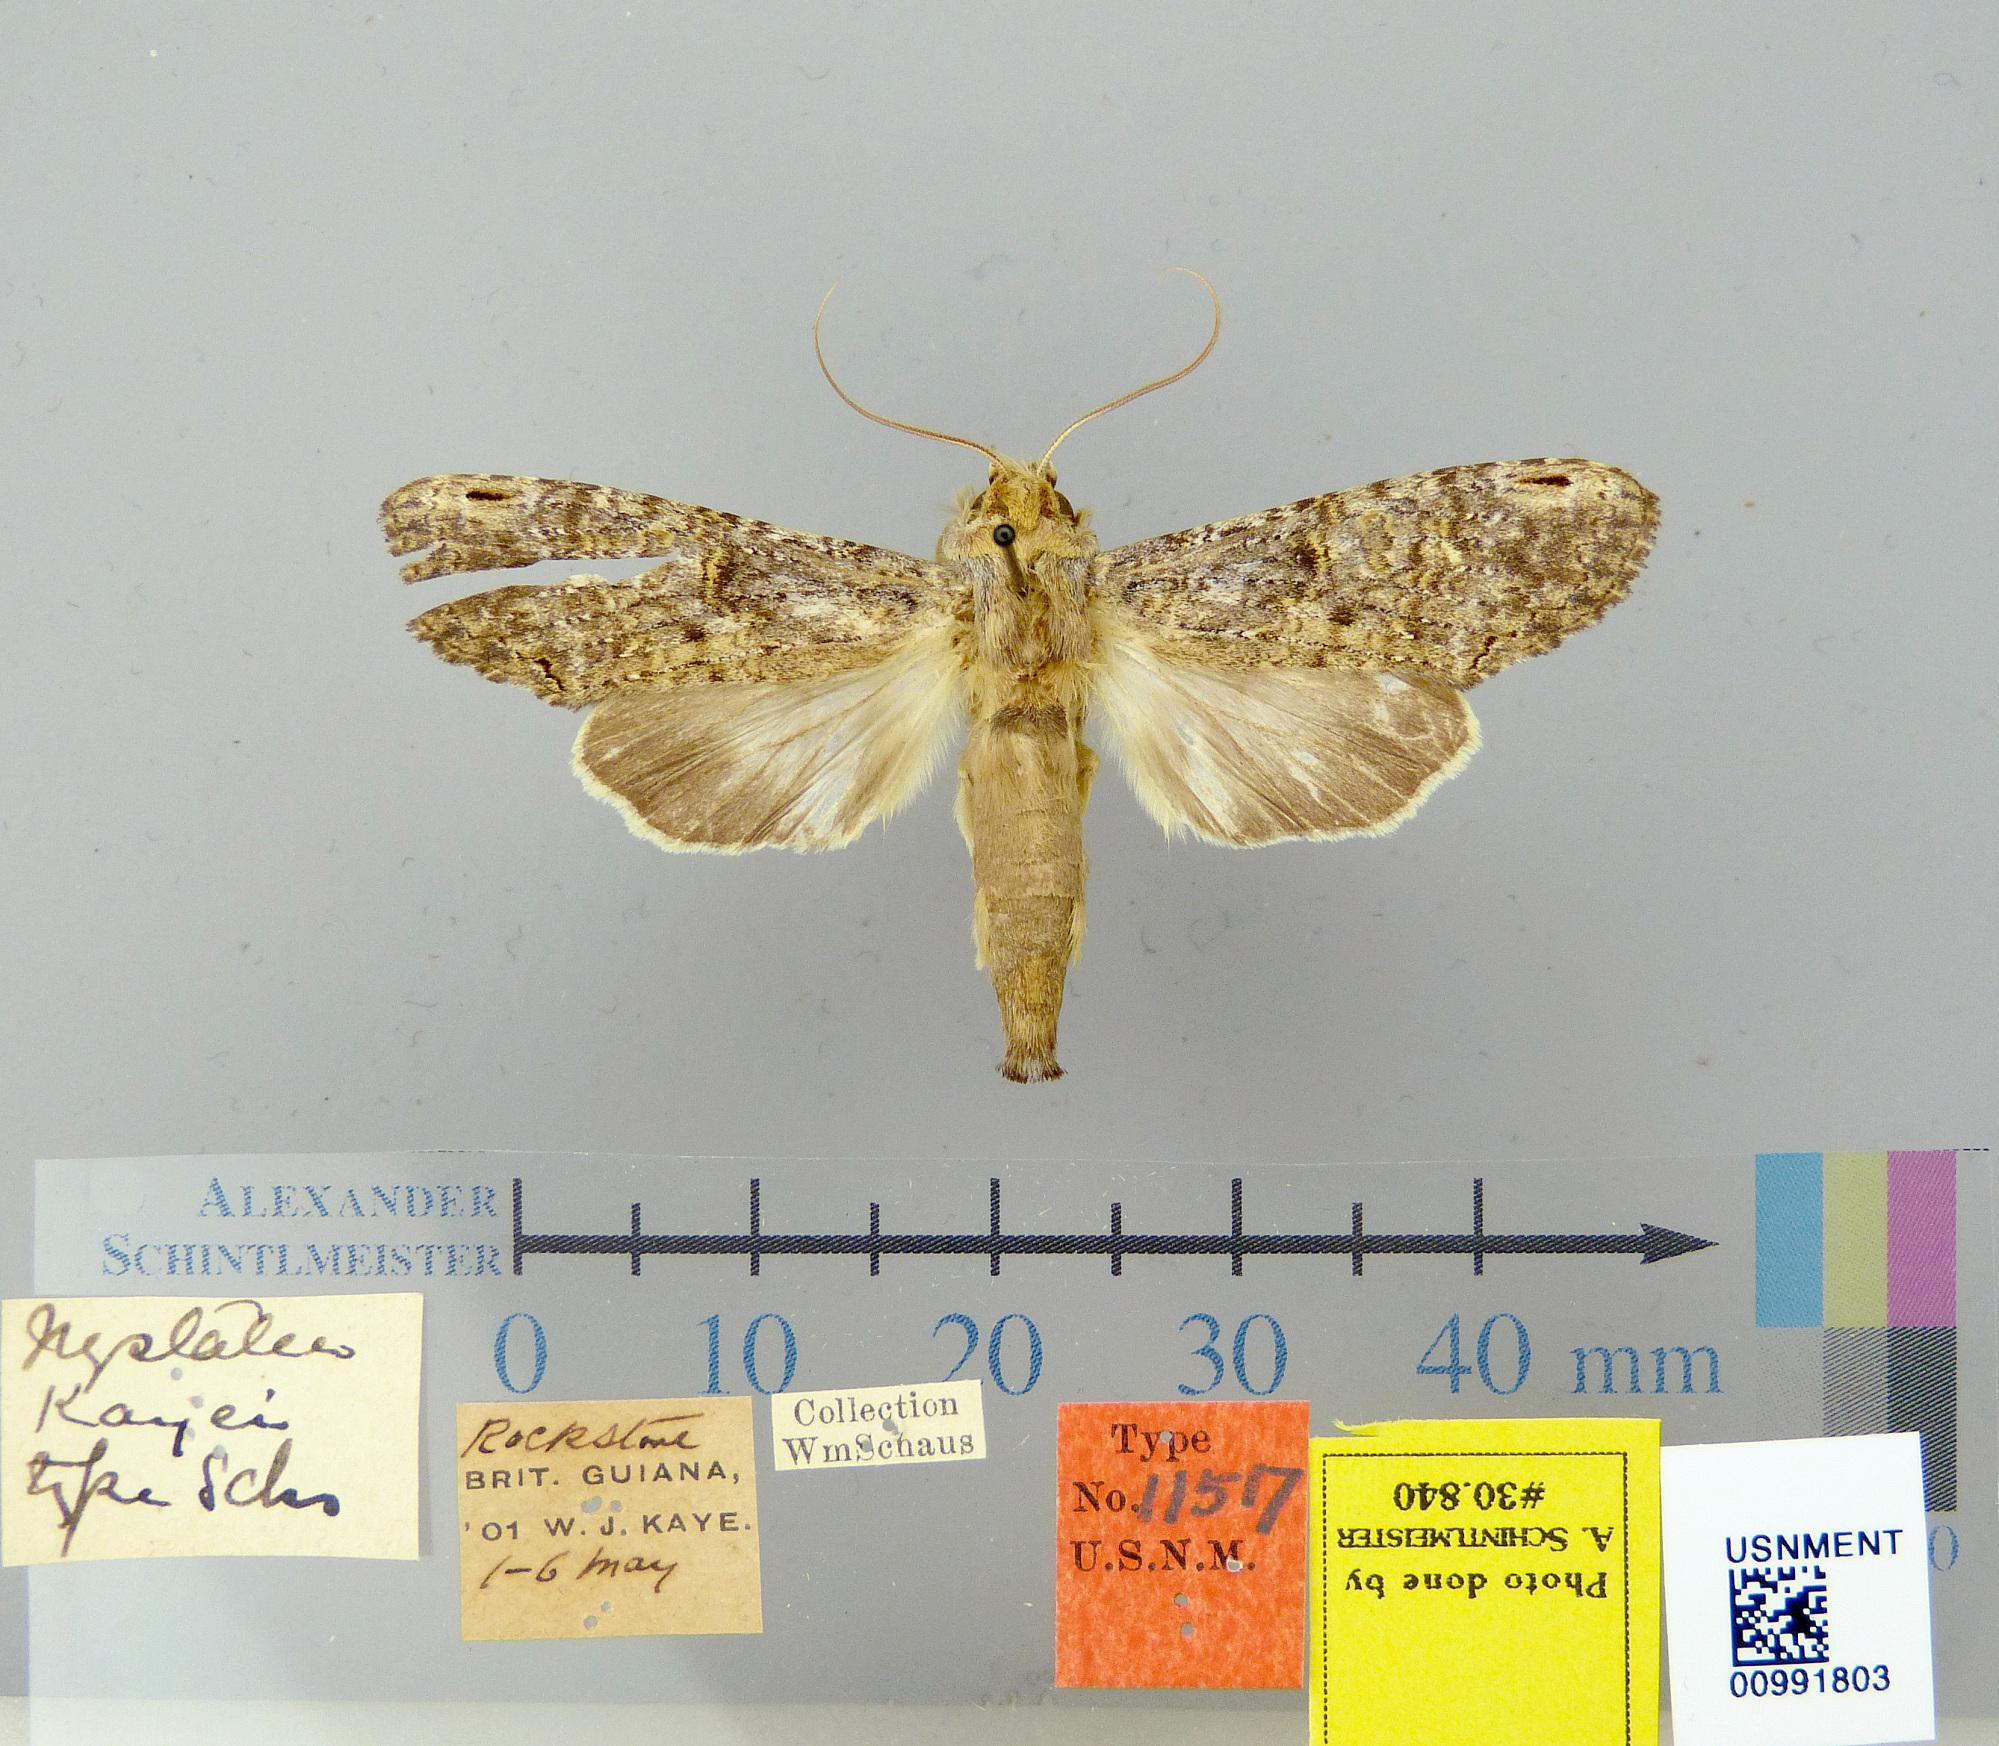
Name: Nystalea kayei
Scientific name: Nystalea kayei Schaus, 1904
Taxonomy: Animalia, Arthropoda, Insecta, Lepidoptera, Notodontidae
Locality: Rockstone; Essequebo; Brit. Guiana, Upper Demerara-Berbice, Guyana